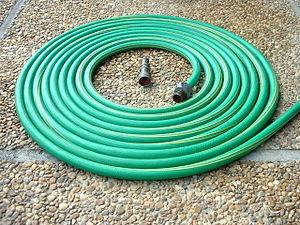
Un tuyau est un élément de section circulaire destiné à l'écoulement d'un fluide, liquide, ou gaz ou d'un solide pulvérulent, au transport de l'énergie de pression, à l'échange de l'énergie au travers de la paroi. Il peut être rigide ou souple. La paroi du tuyau sépare l'intérieur de l'extérieur et permet ces fonctions.
Un tuyau d'arrosage, également appelé boyau d'arrosage ou hose au Québec, est un type de tuyau souple. Une de ses extrémités est connectée à un robinet, permettant de l'alimenter en eau, tandis que l'autre peut être connectée à un accessoire d'arrosage.